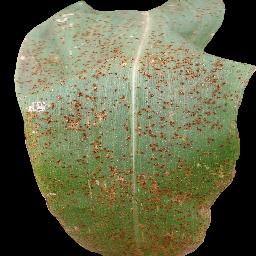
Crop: corn
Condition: (maize)_common_rust